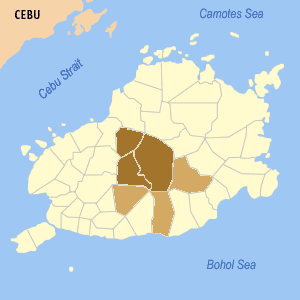
Bohol est une île des Philippines. C'est une province de la région de Visayas centrales de l'une des trois zones principales de l'archipel : les Visayas. La capitale de la province se situe à Tagbilaran.